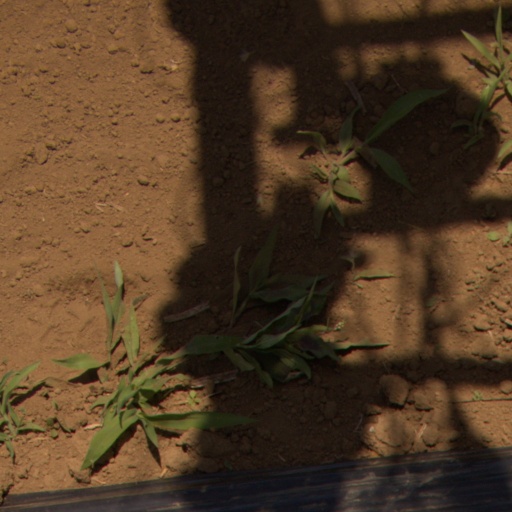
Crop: Jerusalem artichoke